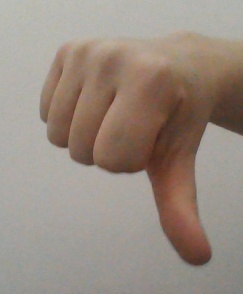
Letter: waw